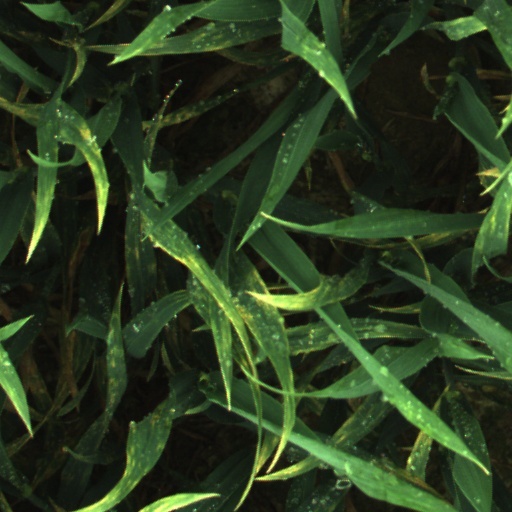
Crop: wheat